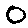
Label: 0